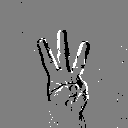
ASL letter: w